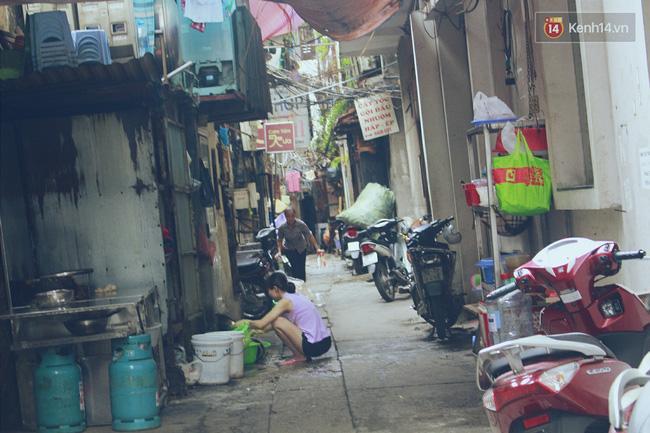
ở bên đường có sự xuất hiện của những chiếc xe máy